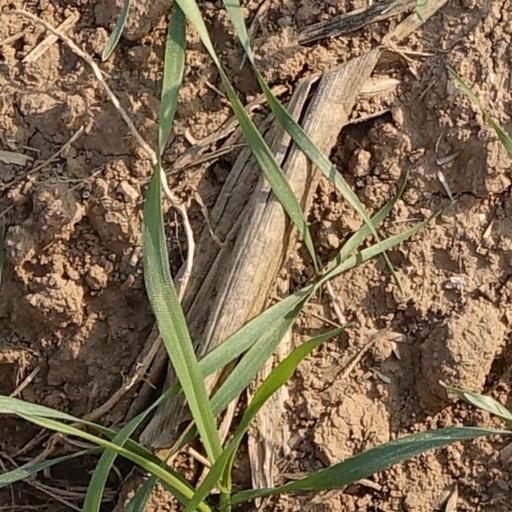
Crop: wheat